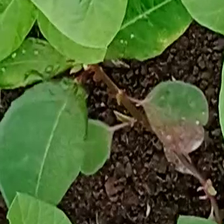
Weed species: Moti_dudhi(Euphorbia_geneculata_L)